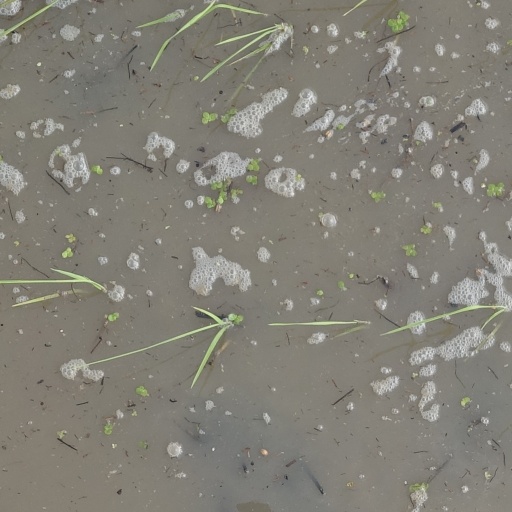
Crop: rice